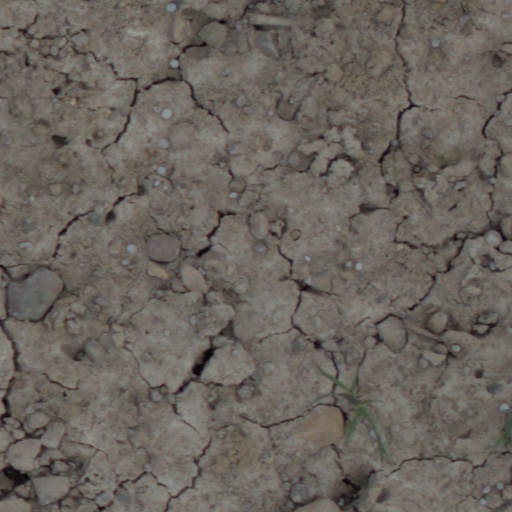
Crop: wheat